Center Cass School District 66

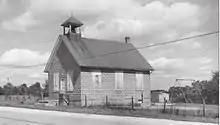
The Center Cass School from 1915

Center Cass School District 66 is a public school district located in Downers Grove, Illinois, in DuPage County. The district serves about 1,300 students in grades K-8.